Lake District

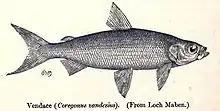
The vendace ("Coregonus vandesius") is England's rarest species of fish, and is found only in the Lake District.

The Southern Fells occupy the southwestern quarter of the Lake District. They can be regarded as comprising a northern grouping between Wasdale, Eskdale, and the two Langdale valleys, a southeastern group east of Dunnerdale and south of Little Langdale, and a southwestern group bounded by Eskdale to the north and Dunnerdale to the east.